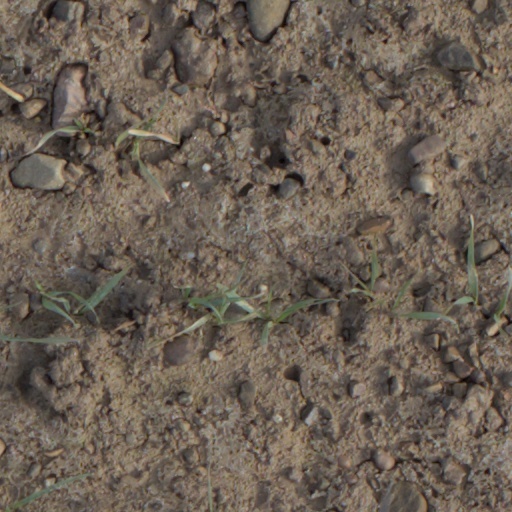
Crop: wheat